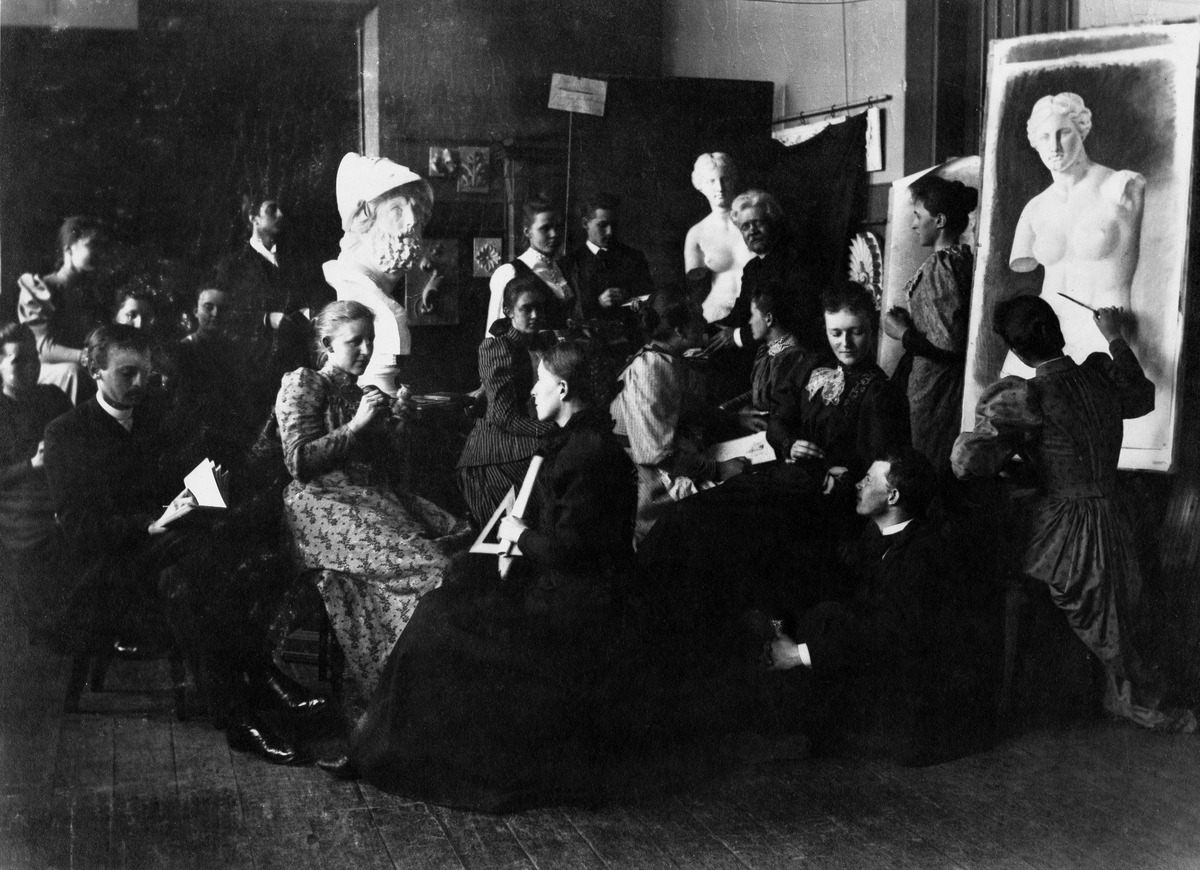
Taideyhdistyksen piirustuskoulu, Ateneum, Kaivokatu 2 -4
sisällön kuvaus: Taideyhdistyksen piirustuskoulu, Ateneum, Kaivokatu 2 -4. Kuvanveistäjä Carl Jahn viides vasemmalta. mustavalkoinen
Kuvaaja: Sundström, Eric, valokuvaaja, Wasastjerna, Nils Jakob, valokuvaaja
Ajankohta: kuvausaika v 1893
Paikka: Suomi, Uusimaa, Helsinki, Kluuvi Helsinki, Kaivokatu 2 - 4
Aiheet: taideyhdistykset, koulut piirustuskoulut, veistokset, kuvanveistäjät